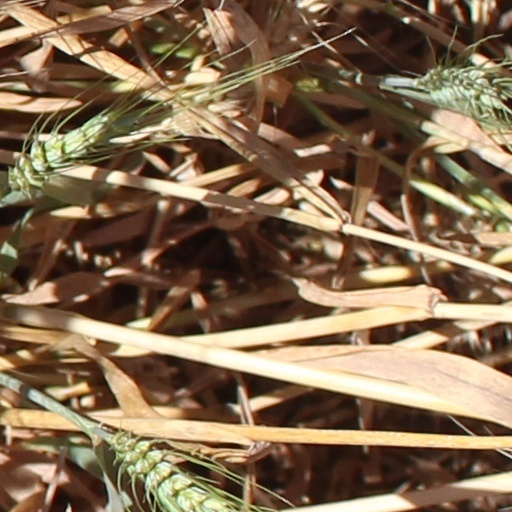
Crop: wheat